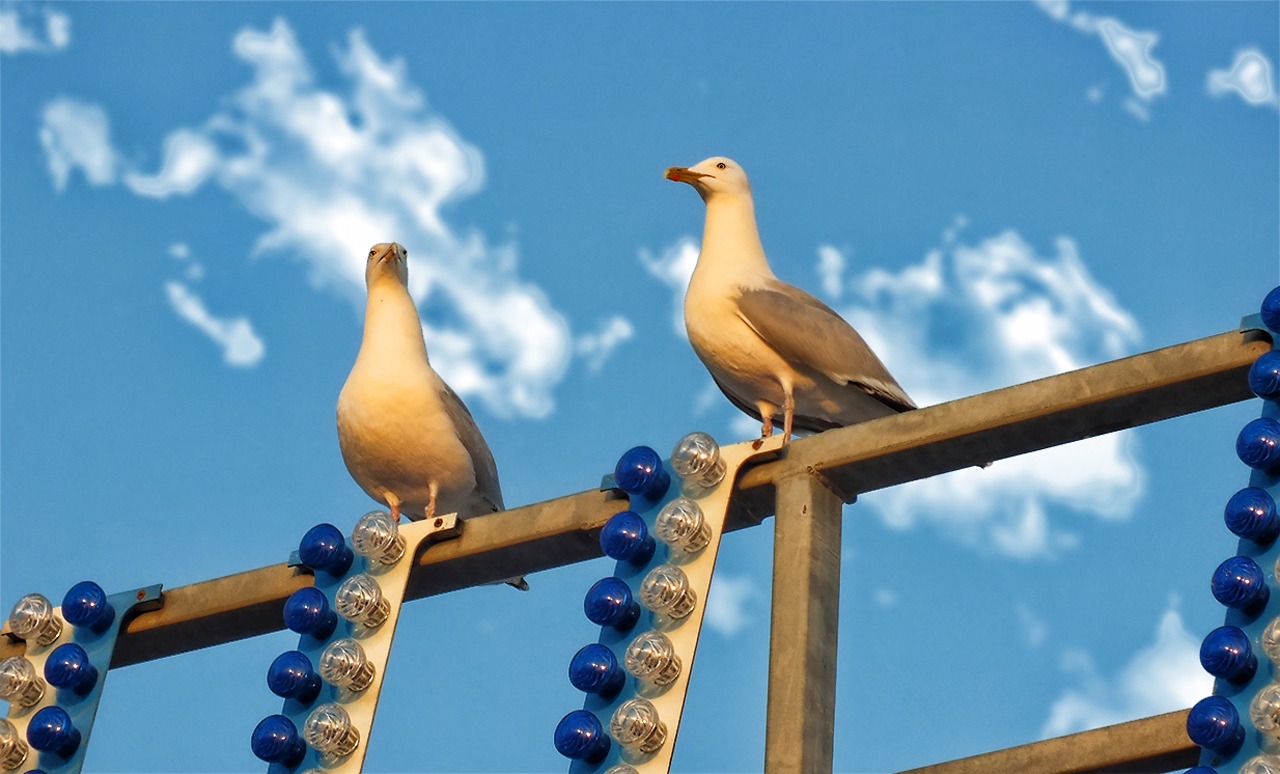
nature, branch, bird, sky, wildlife, gull, blue, fauna, birds, gulls, sea gull, perching bird, pigeons and doves